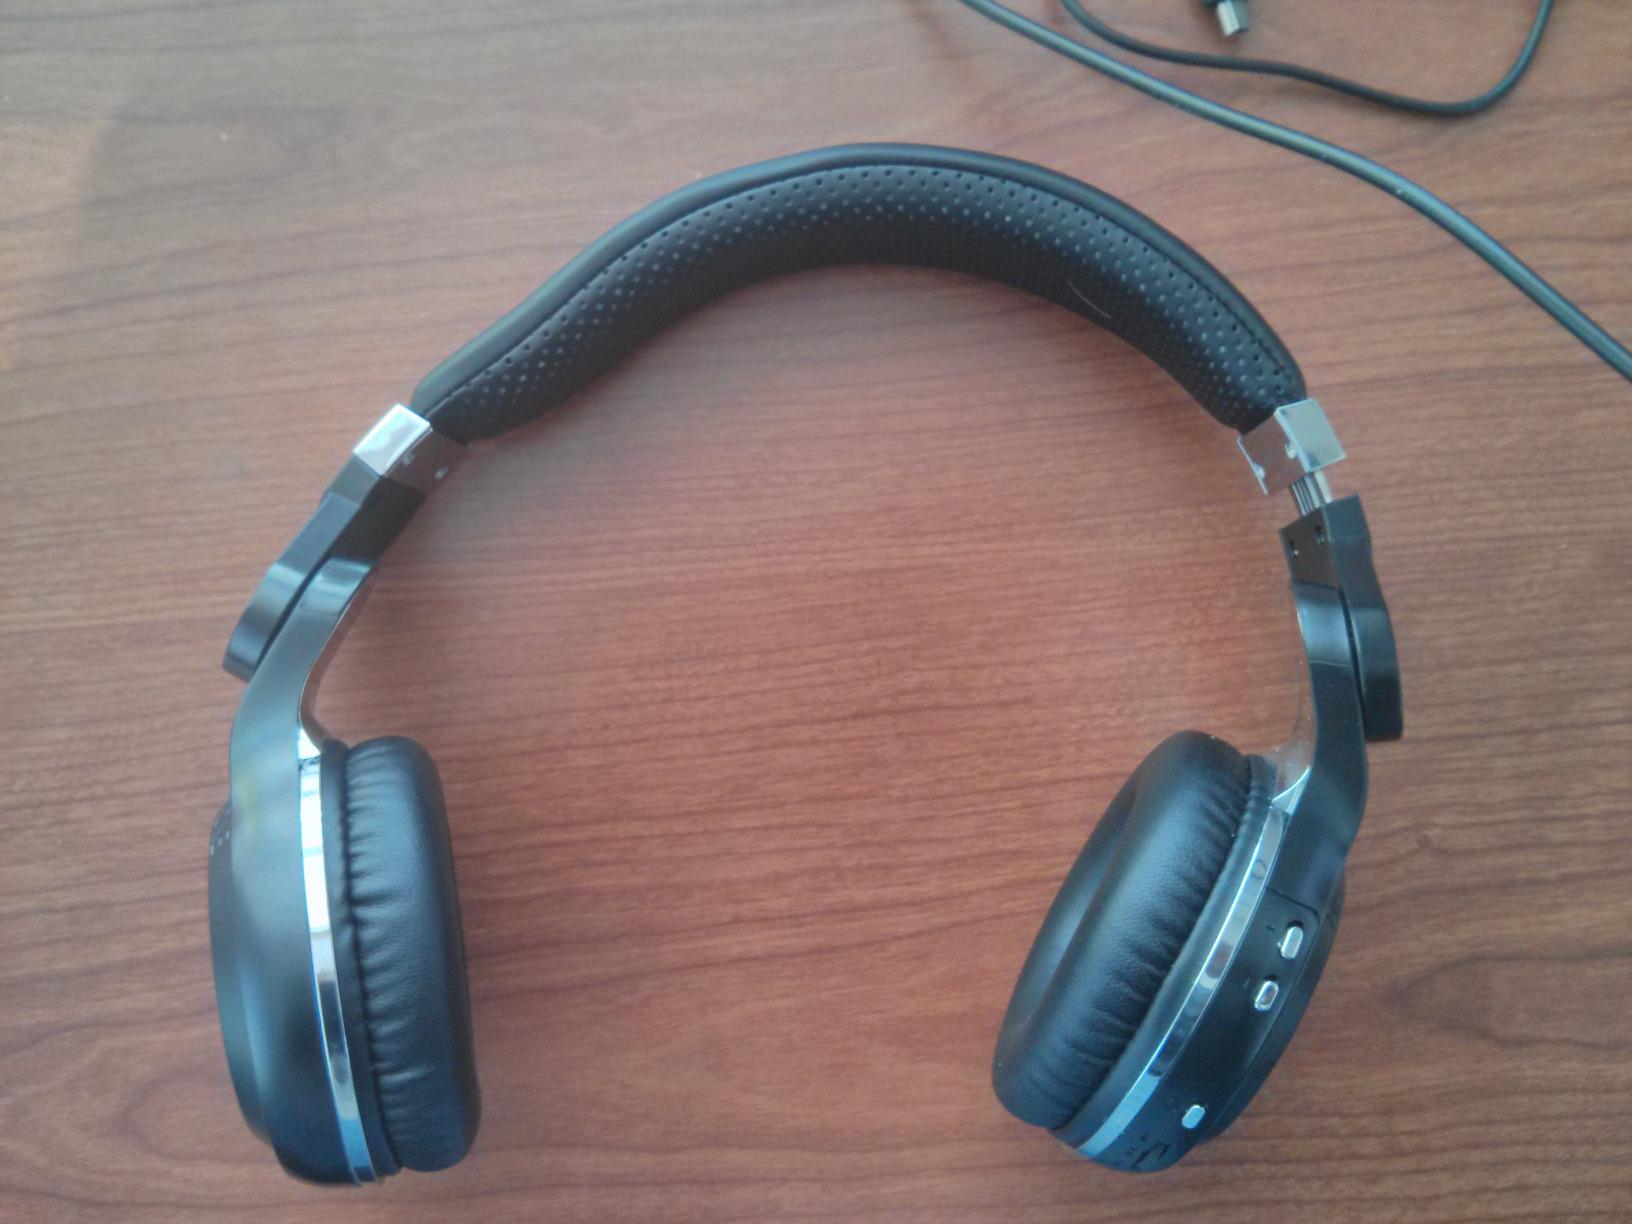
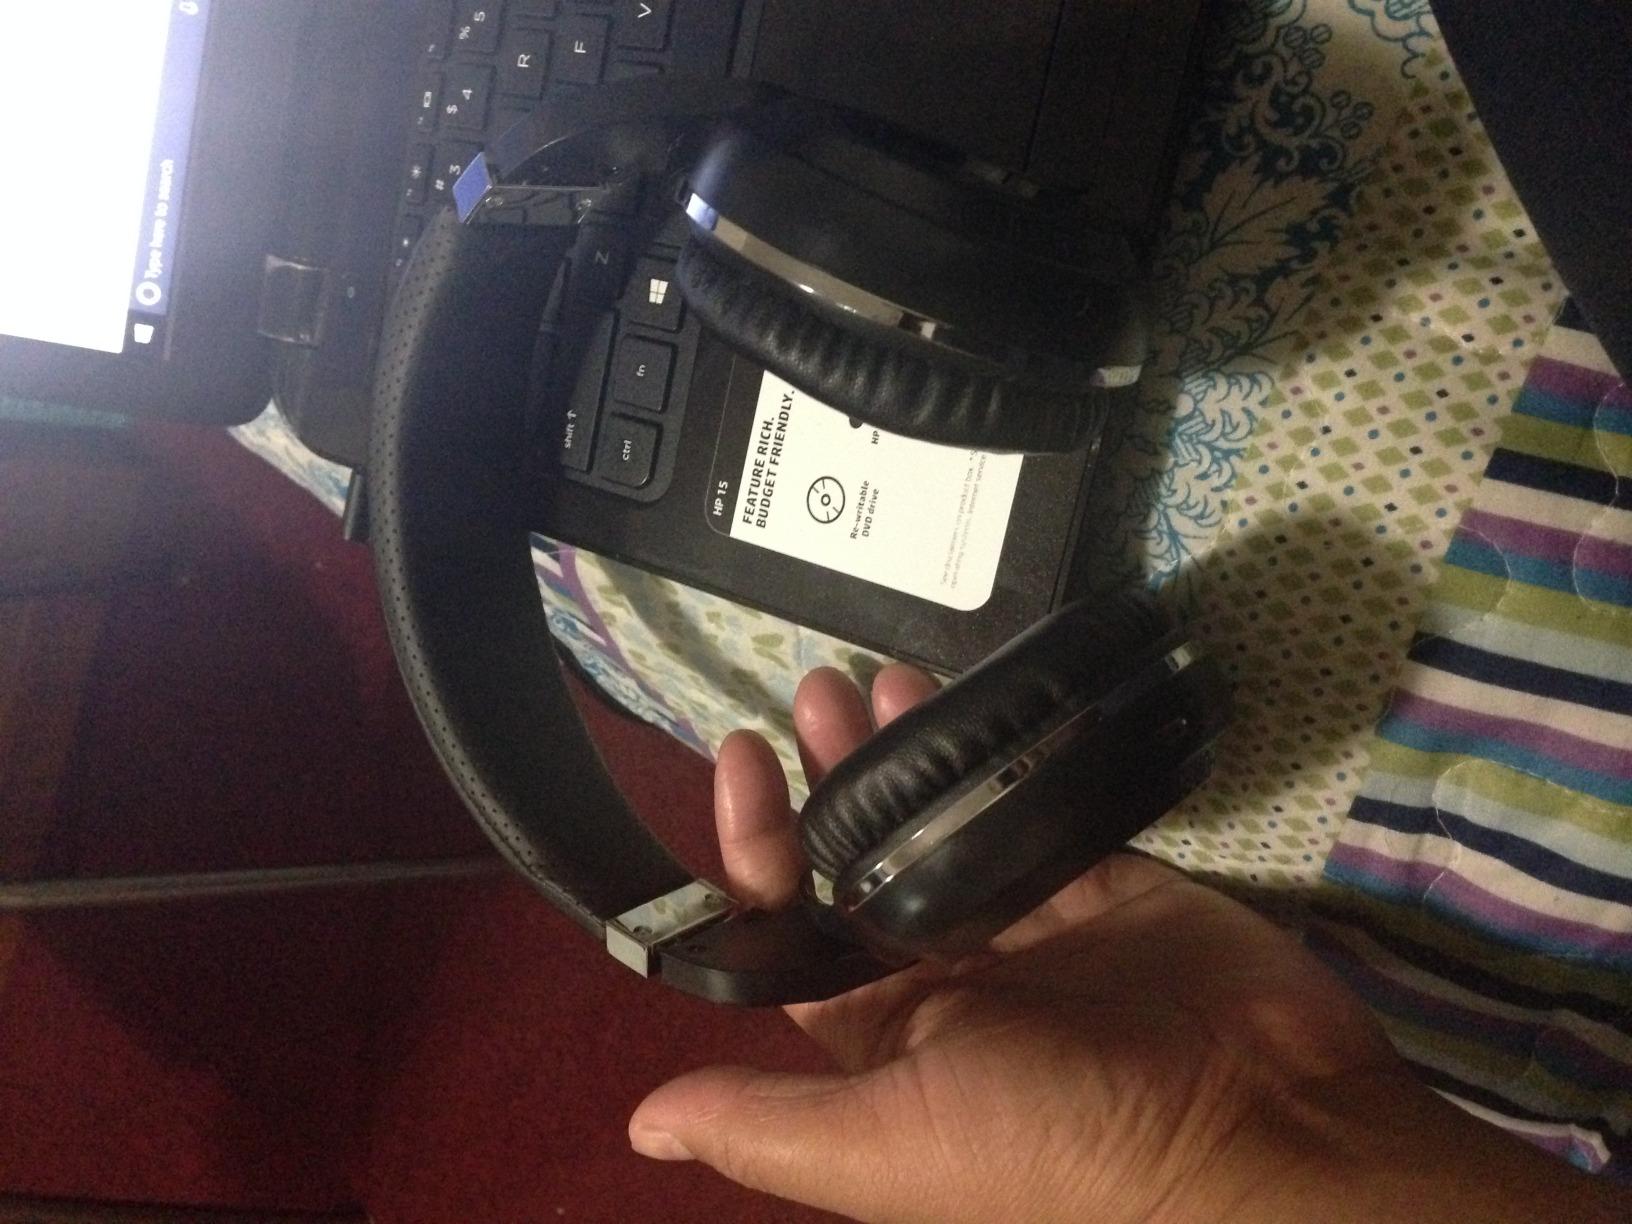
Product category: headphones
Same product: yes